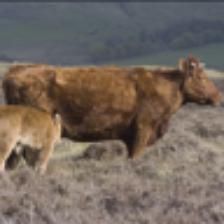
Label: NonHuman